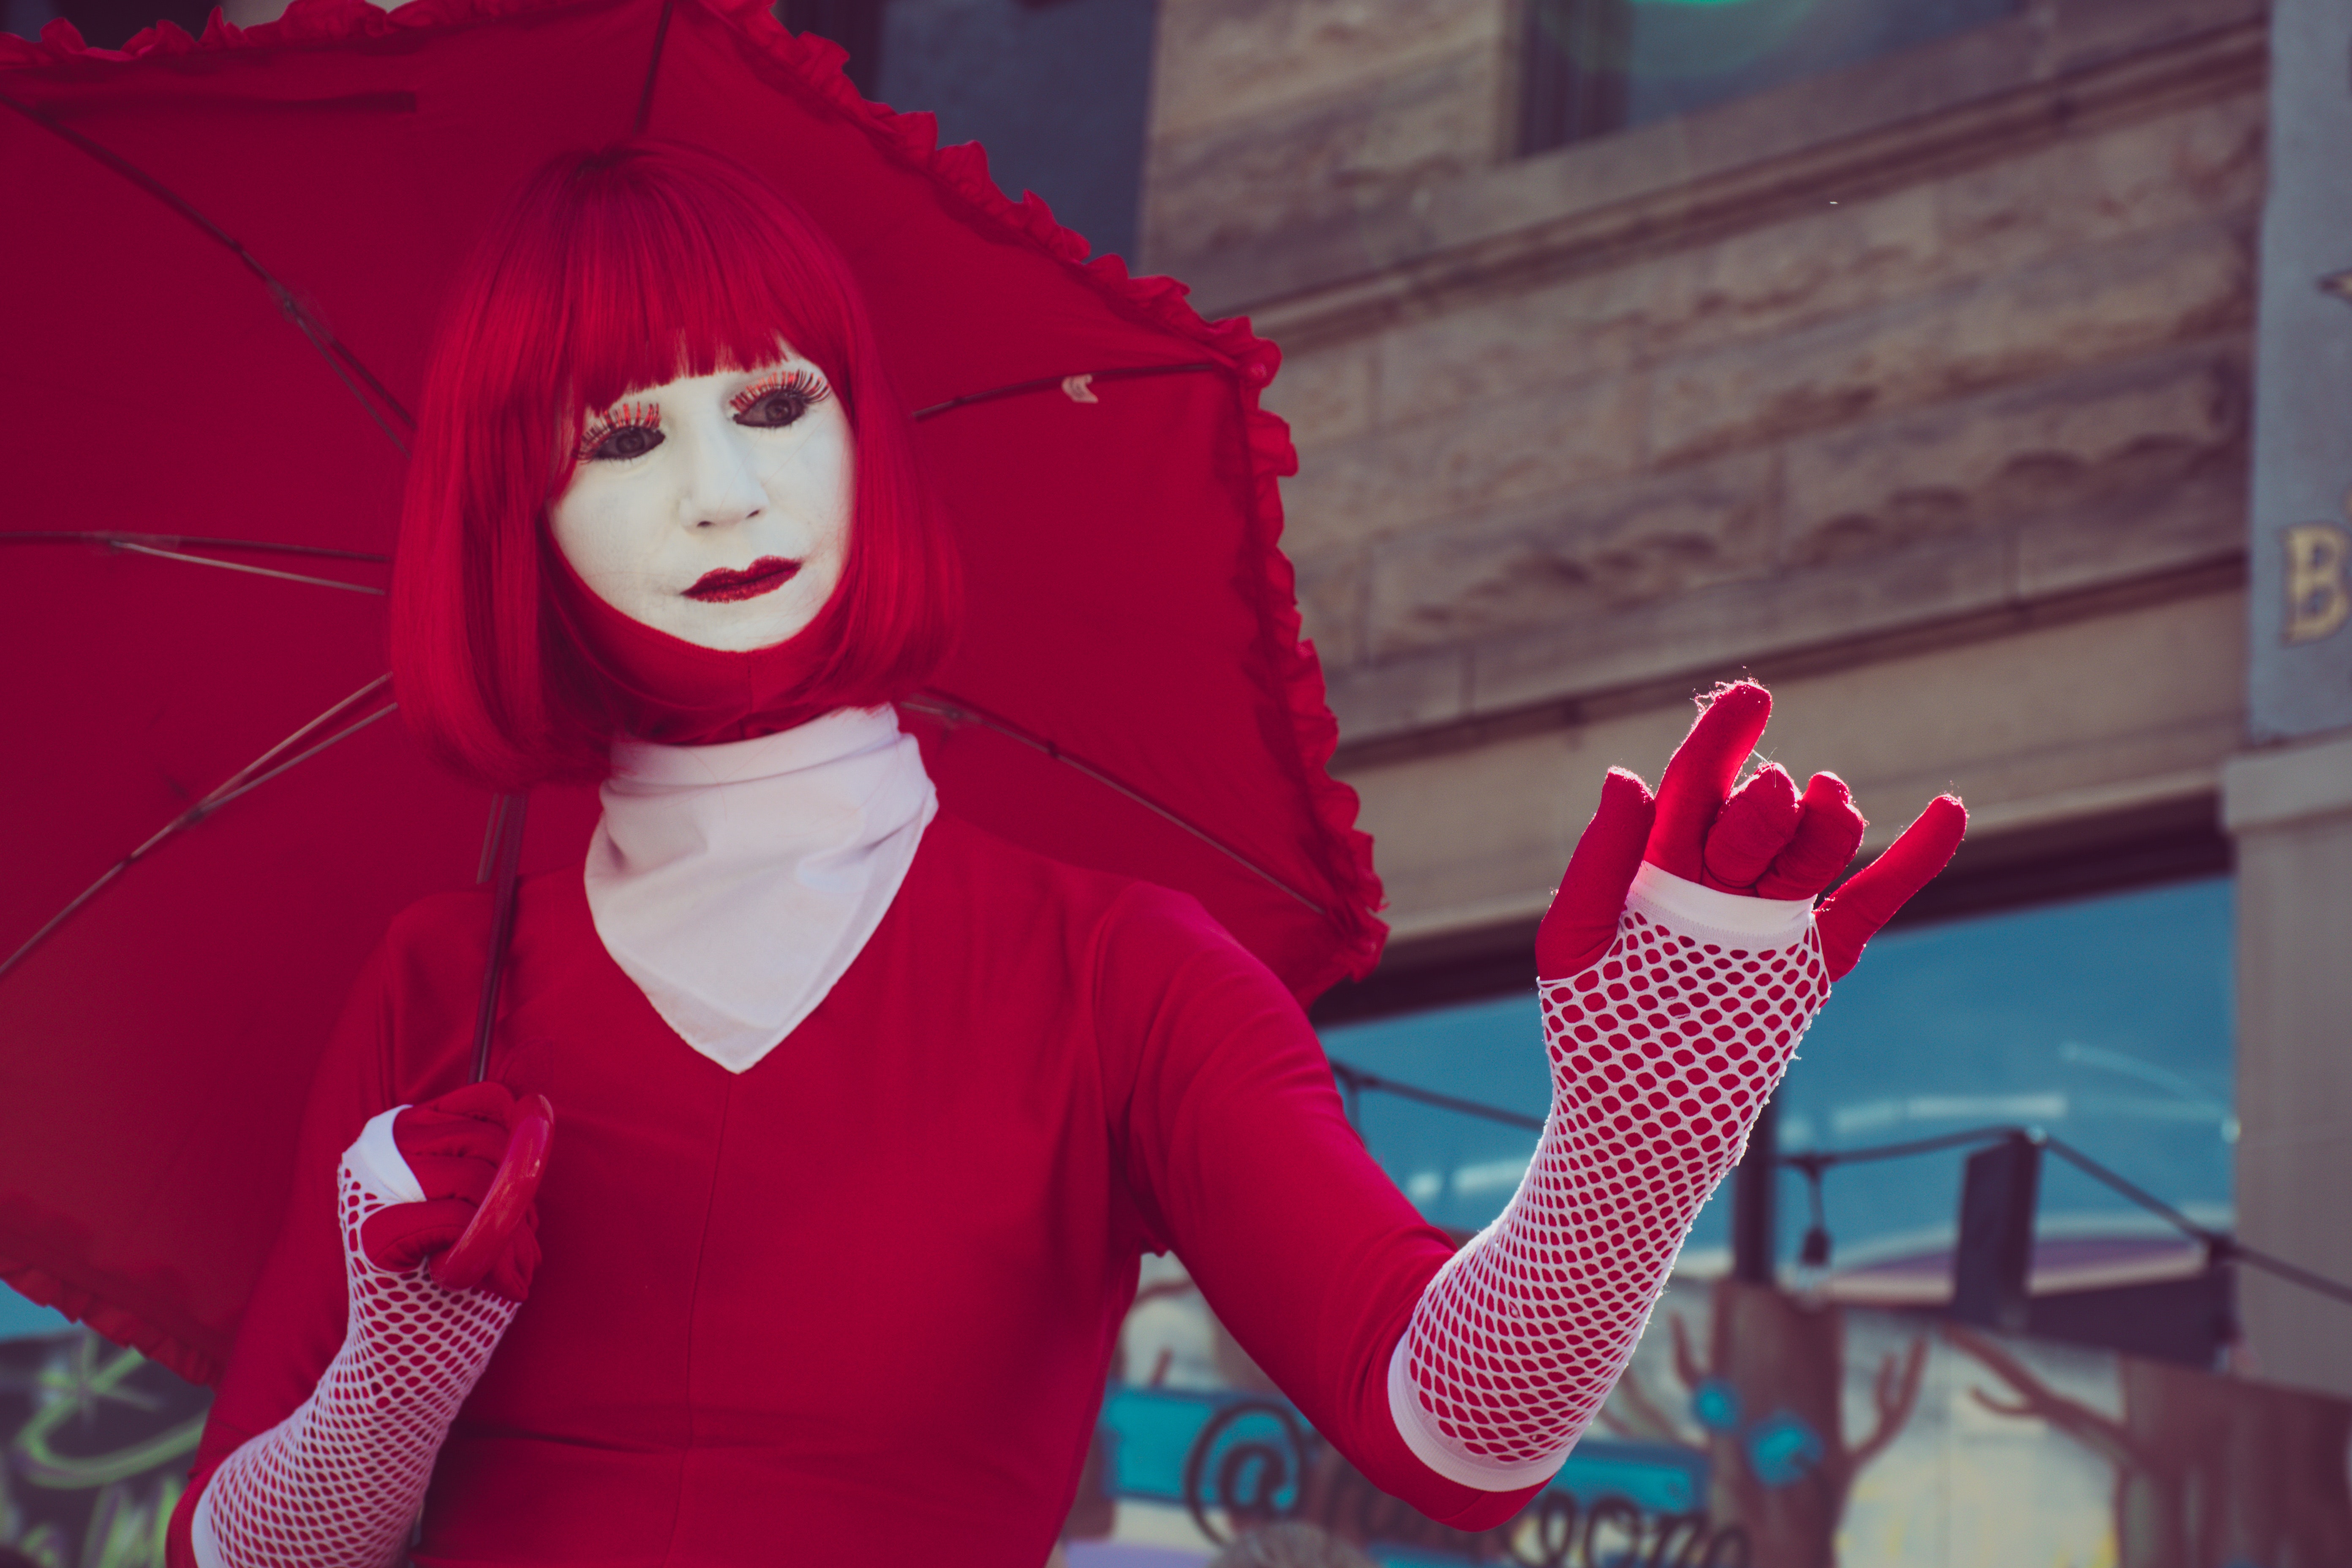
red, pink, beauty, glove, lip, magenta, fun, headgear, hand, outerwear, red hair, illustration, fictional character, carmine, mannequin